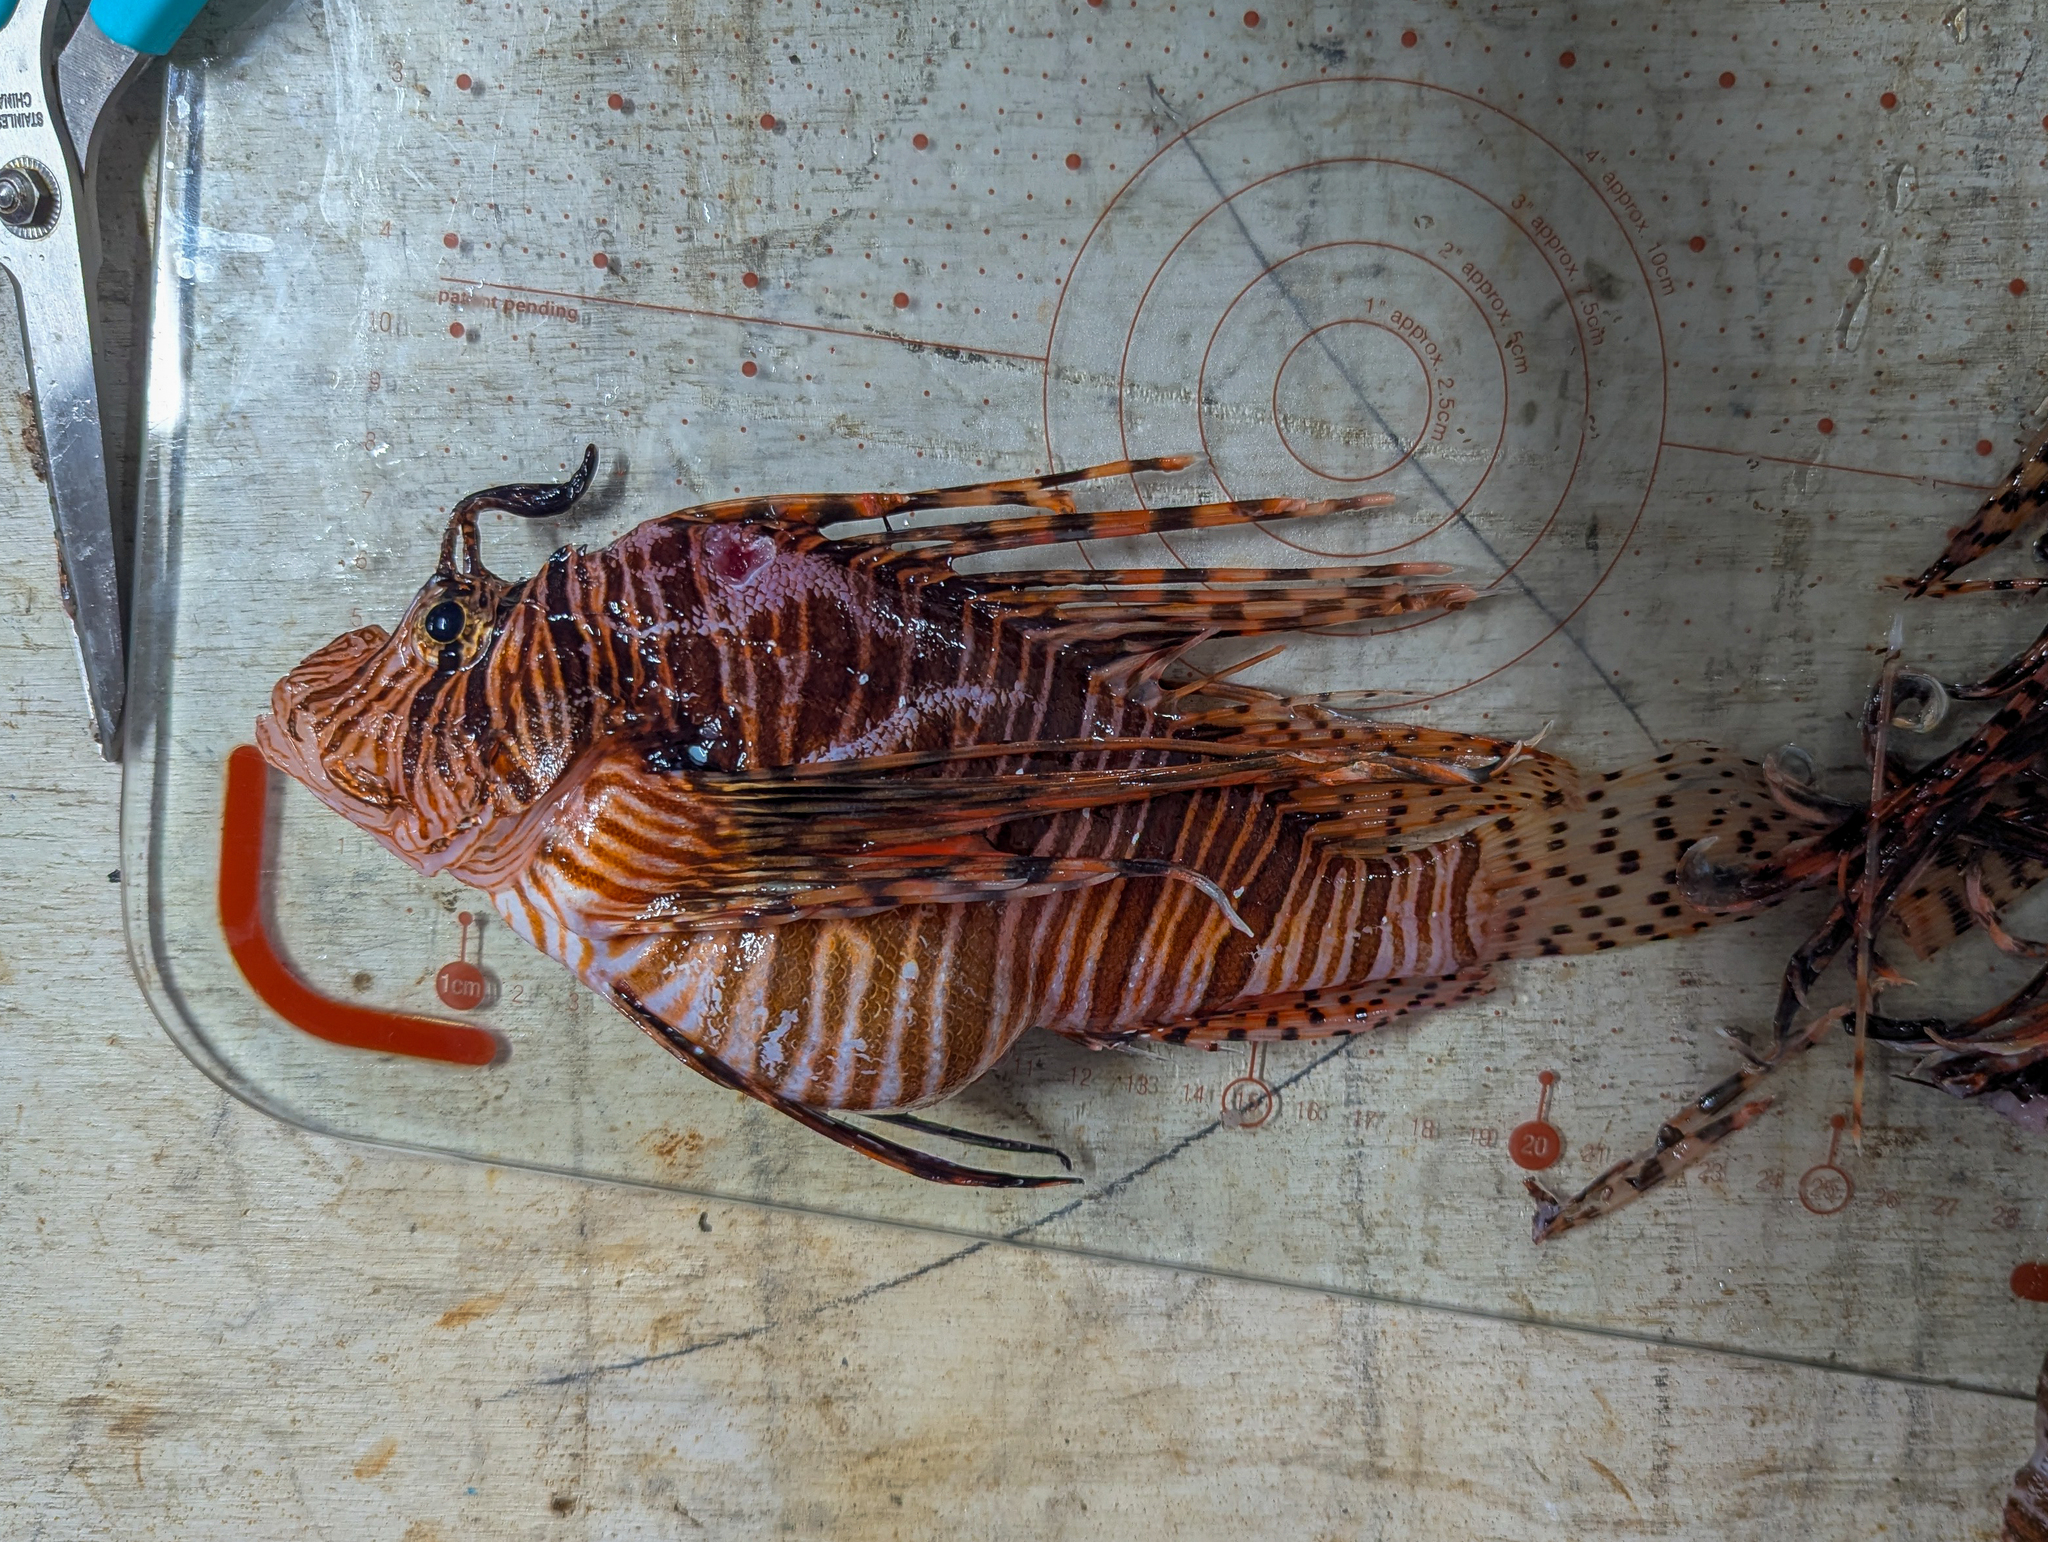
Pterois volitans (Red Lionfish)